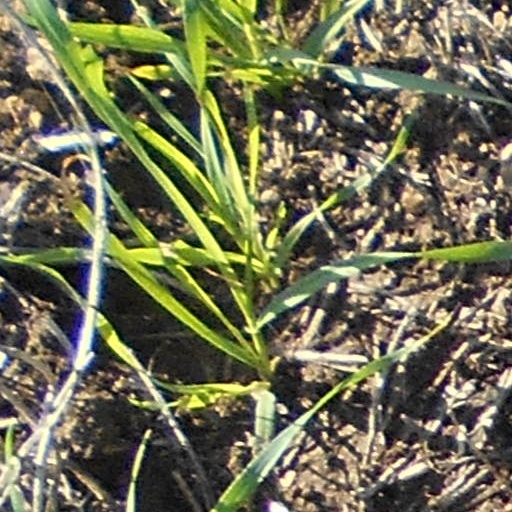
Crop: wheat